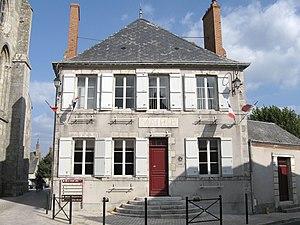
Chécy est une commune française située dans le département du Loiret en région Centre-Val de Loire.